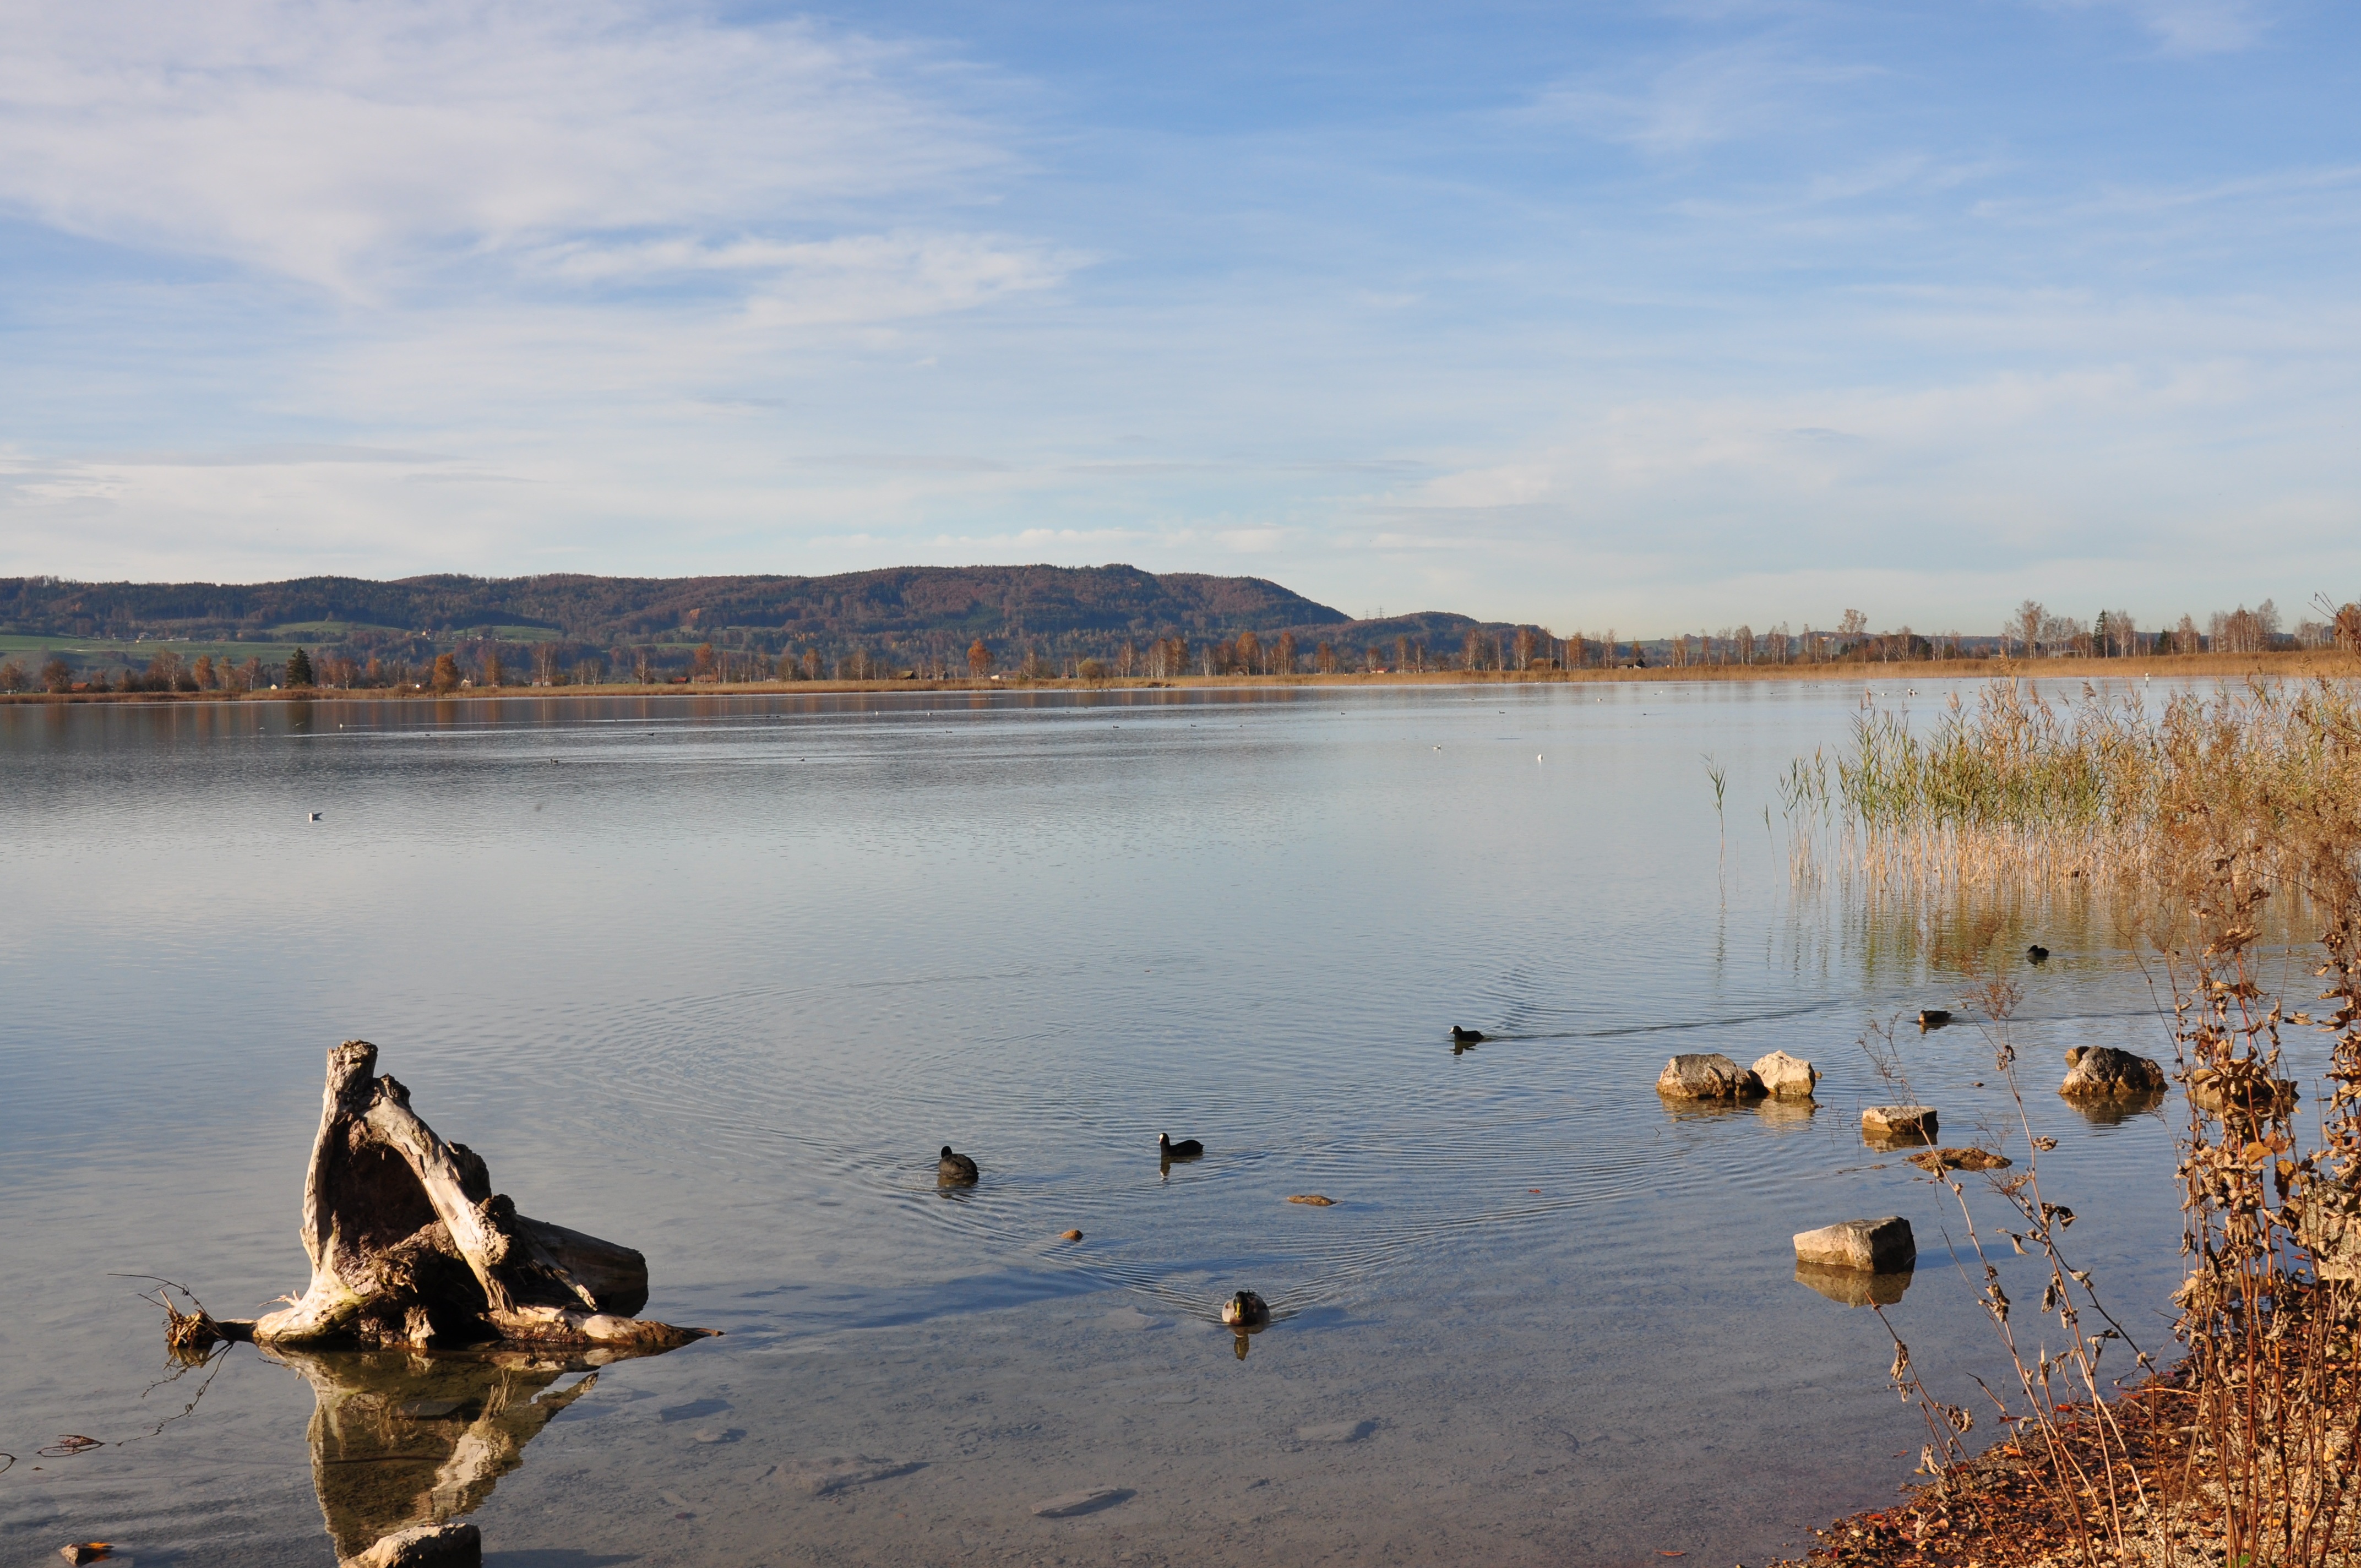
landscape, sea, coast, water, nature, marsh, bird, morning, shore, lake, river, panorama, wildlife, evening, reflection, reservoir, body of water, duck, wetland, waterfowl, water bird, kochelsee, ducks geese and swans